Ibaliidae

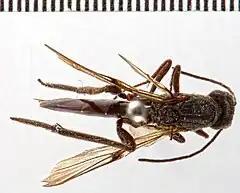
"Ibalia leucospoides", note the compressed gaster

The female lays the egg by oviposition through the oviposition shafts created by Siricidae, and the egg is deposited inside a siricid larva. In the species "Ibalia drewseni" Borries, "Ibalia leucospoides" (Hochenwarth) and "Ibalia japonica" Matsumura, host detection by symbiotic fungus in the siricid has been observed.